Shoe insert

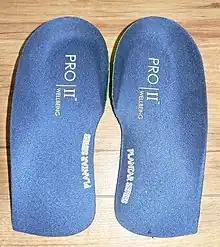
A pair of orthopedic insoles

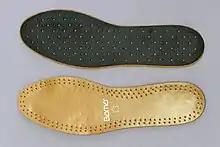
A pair of regular leather inner soles

A removable shoe insert, otherwise known as a foot orthosis, insole or inner sole, accomplishes many purposes, including daily wear comfort, height enhancement, plantar fasciitis treatment, arch support, foot and joint pain relief from arthritis, overuse, injuries, leg length discrepancy, and other causes such as orthopedic correction and athletic performance.